St Anthony-in-Meneage

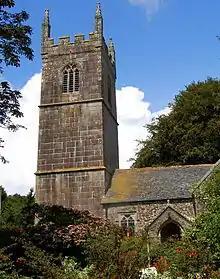
St Anthony-in-Meneage parish church

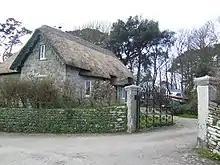
The thatched lodge by the entrance to Bosahan

The hamlet is on a peninsula between the Helford River and Gillan Harbour on the west side of Falmouth Bay, south of Falmouth and east of Helston at . It largely consists of a church, the former vicarage, a farmhouse, and various converted farm buildings now used as holiday accommodation. The peninsula ends at Dennis Head, the site of an early Celtic fortress. Later it served as a Royalist stronghold during the Civil War, and provided a lookout point for the Home Guard during the Second World War.